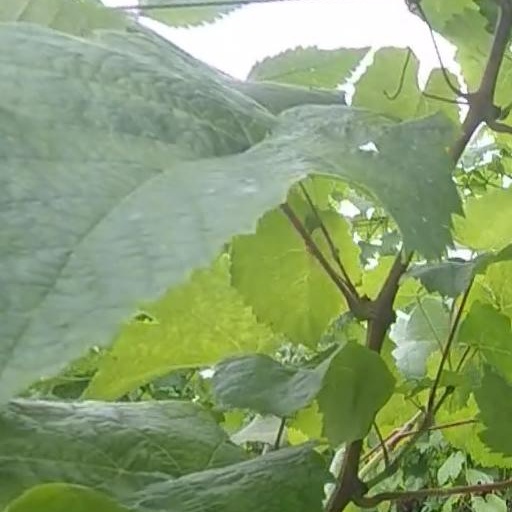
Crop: grape